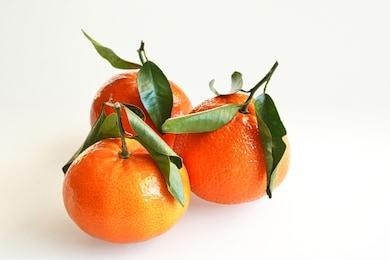
Label: mandarine